Wolfgang Puschnig

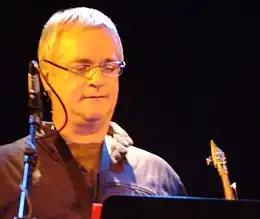
Puschnig 2008 at a concert with Saxofour

After his studies of saxophone and flute at the Vienna Conservatory Puschnig was the founding member of the Vienna Art Orchestra together with Mathias Rüegg in the mid-1970s. Here he was active until 1989. He was also involved in projects with Ernst Jandl involving Lauren Newton. He also played with Hans Koller in the early 1980s, with the quartet 'Air Mail' and 'Saxofour'. Carla Bley brought him into her groups in the mid 1980s. He worked with Wolfgang Mitterer, Uli Scherer, and his longtime partner Linda Sharrock and Jamaaladeen Tacuma in different groups, and also has cooperated with Reinhard Flatischler, Herbert Joos, Christof Lauer, and Michel Godard. In the project "Alpine Aspects" he started in 1991 with jazz musicians and the Amstetten musicians together (most recently at the JazzFest Berlin 2006 and at Musikfest Waidhofen / Thaya 2007). In addition, he has repeatedly performed with the Korean percussion ensemble SamulNori.